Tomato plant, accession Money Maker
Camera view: tilt-top (135 deg); turntable rotation: 210 degrees
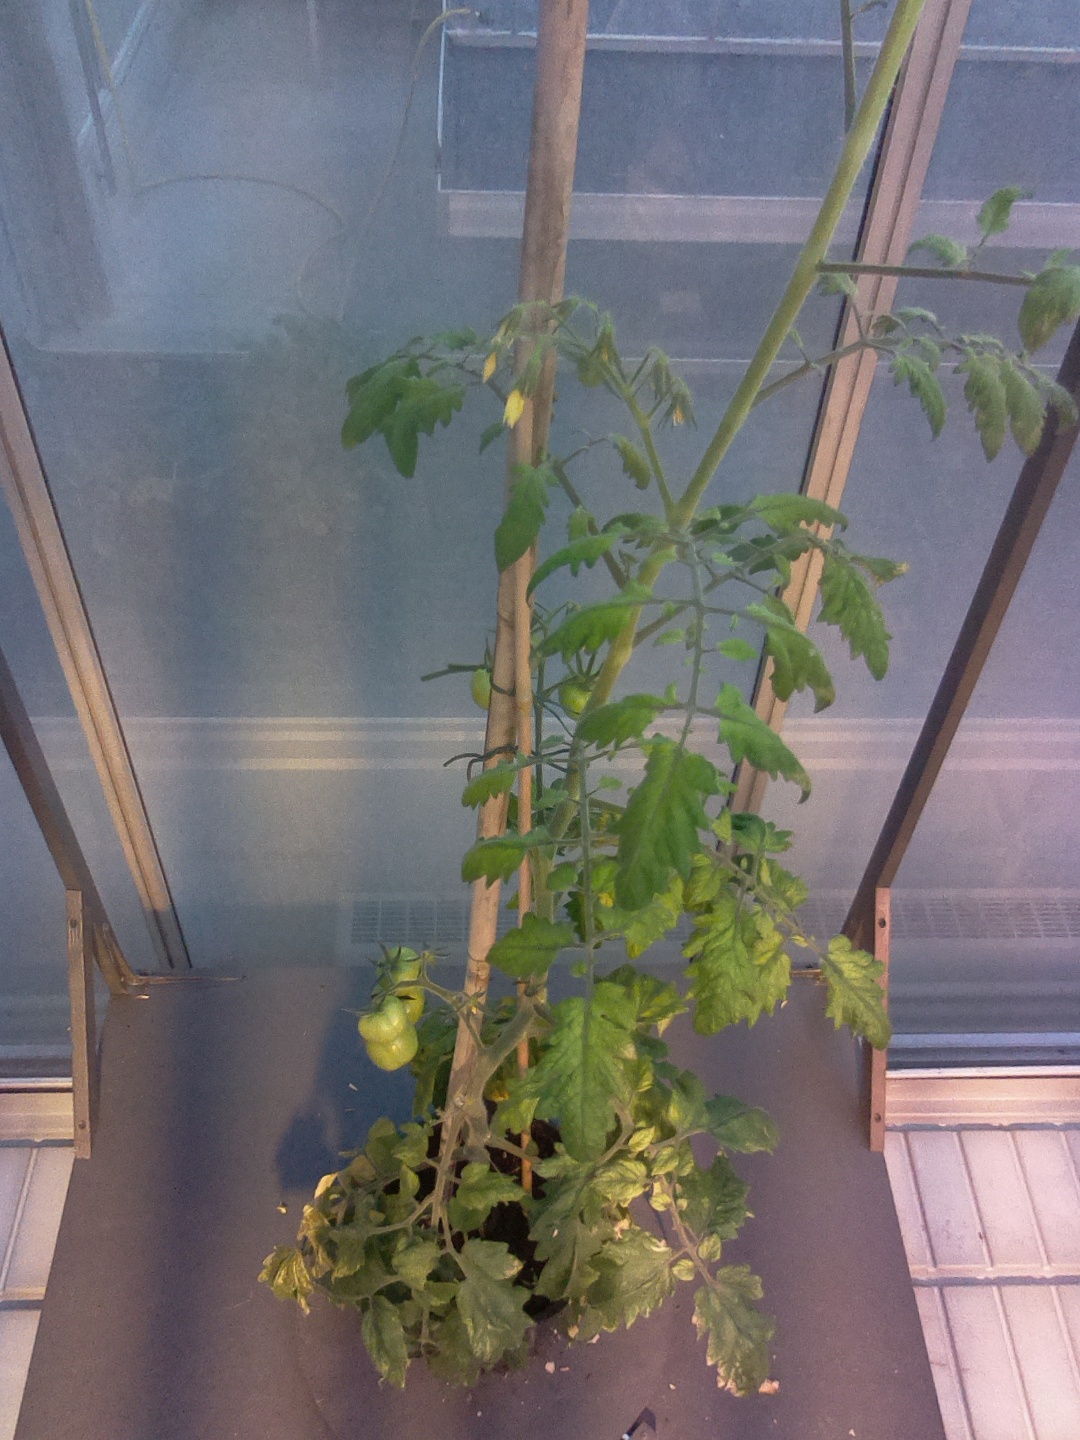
BBCH growth stage 75: 50%-60% of final fruit size